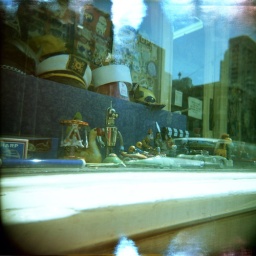
bender is trapped in the window of the toy store near my house